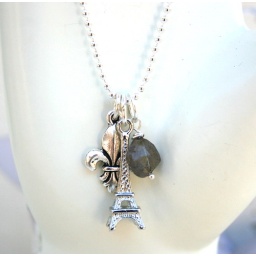
Pewter and silver over brass charms, Labradorite drop charm, sterling ball chain.